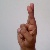
The image shows a hand gesture representing the letter 'R' in Indian Sign Language.